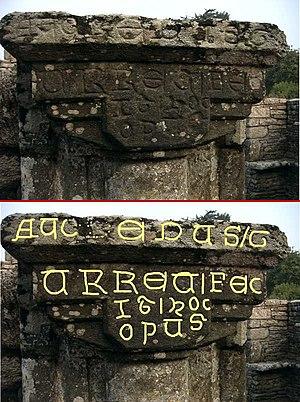
Chapelle de Languidou
La chapelle de Languidou est située dans la commune de Plovan, en Bretagne. D'un point de vue administratif, elle est dans le département du Finistère, arrondissement de Quimper. D'un point de vue ethnographique, elle est dans le Pays Bigouden, en Basse-Cornouaille.